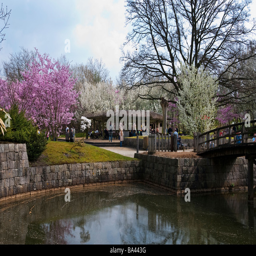
a bridge leads tourists over a pond